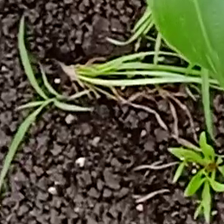
Weed species: Digitaria_SP_(Digitaria Sanguinalis )